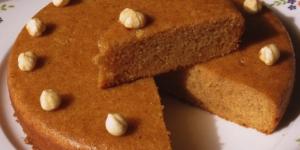
bizcochos de avellana